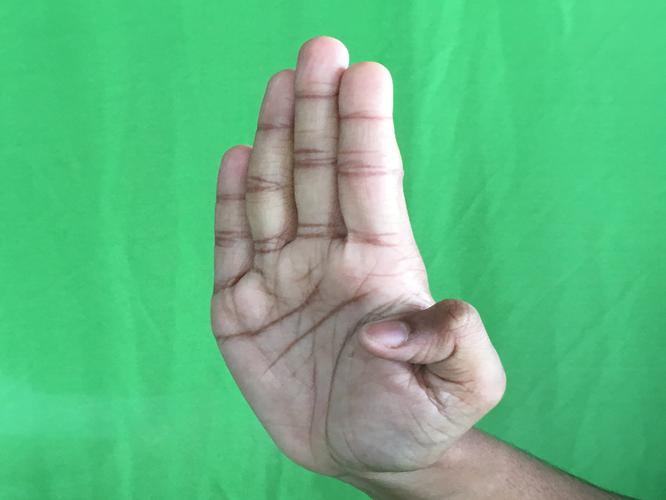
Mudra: Pathaka
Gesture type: single_hand